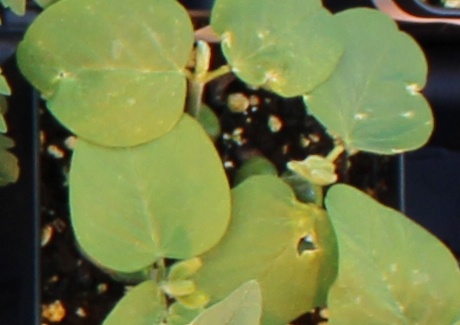
Label: Soybean